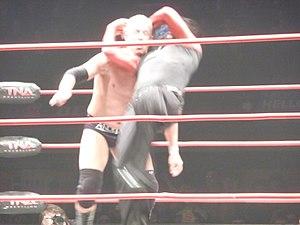
Jeffrey Nero Hardy, ou tout simplement Jeff Hardy, né le 31 août 1977 à Cameron, est un catcheur, un promoteur de catch et un auteur-compositeur-interprète américain. Il travaille actuellement à la World Wrestling Entertainment, dans la division SmackDown, où il est l'actuel Champion Intercontinental.